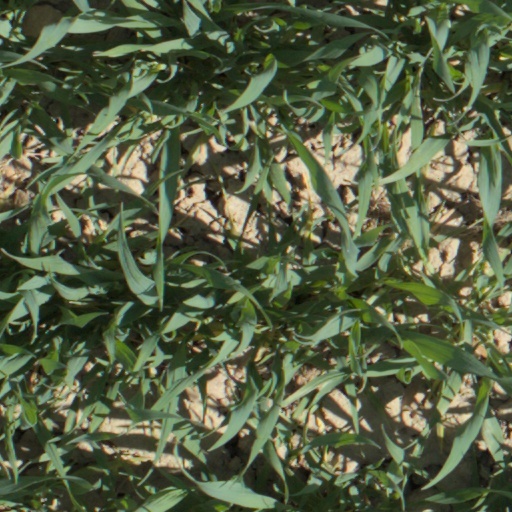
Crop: wheat